Tanks of the Polish Armoured Forces

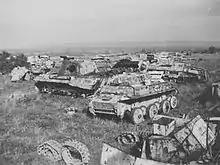
German equipment destroyed in the Falaise operation.

After their arrival in Persia, more men were added via the overland route from Ashkhabad in Uzbekistan to the railhead at Mashhad in Persia. The "Anders Army" thus passed from Soviet control to British control. It was renamed the Polish Second Corps and joined the Polish Armed Forces in the West. They made its way through Iran to Palestine where the Jewish Poles left and joined Jewish veteran settlements there.(These Jewish soldiers was dubbed the "Anders Aliyah" and played an important role in the founding of the State of Israel in 1948.)